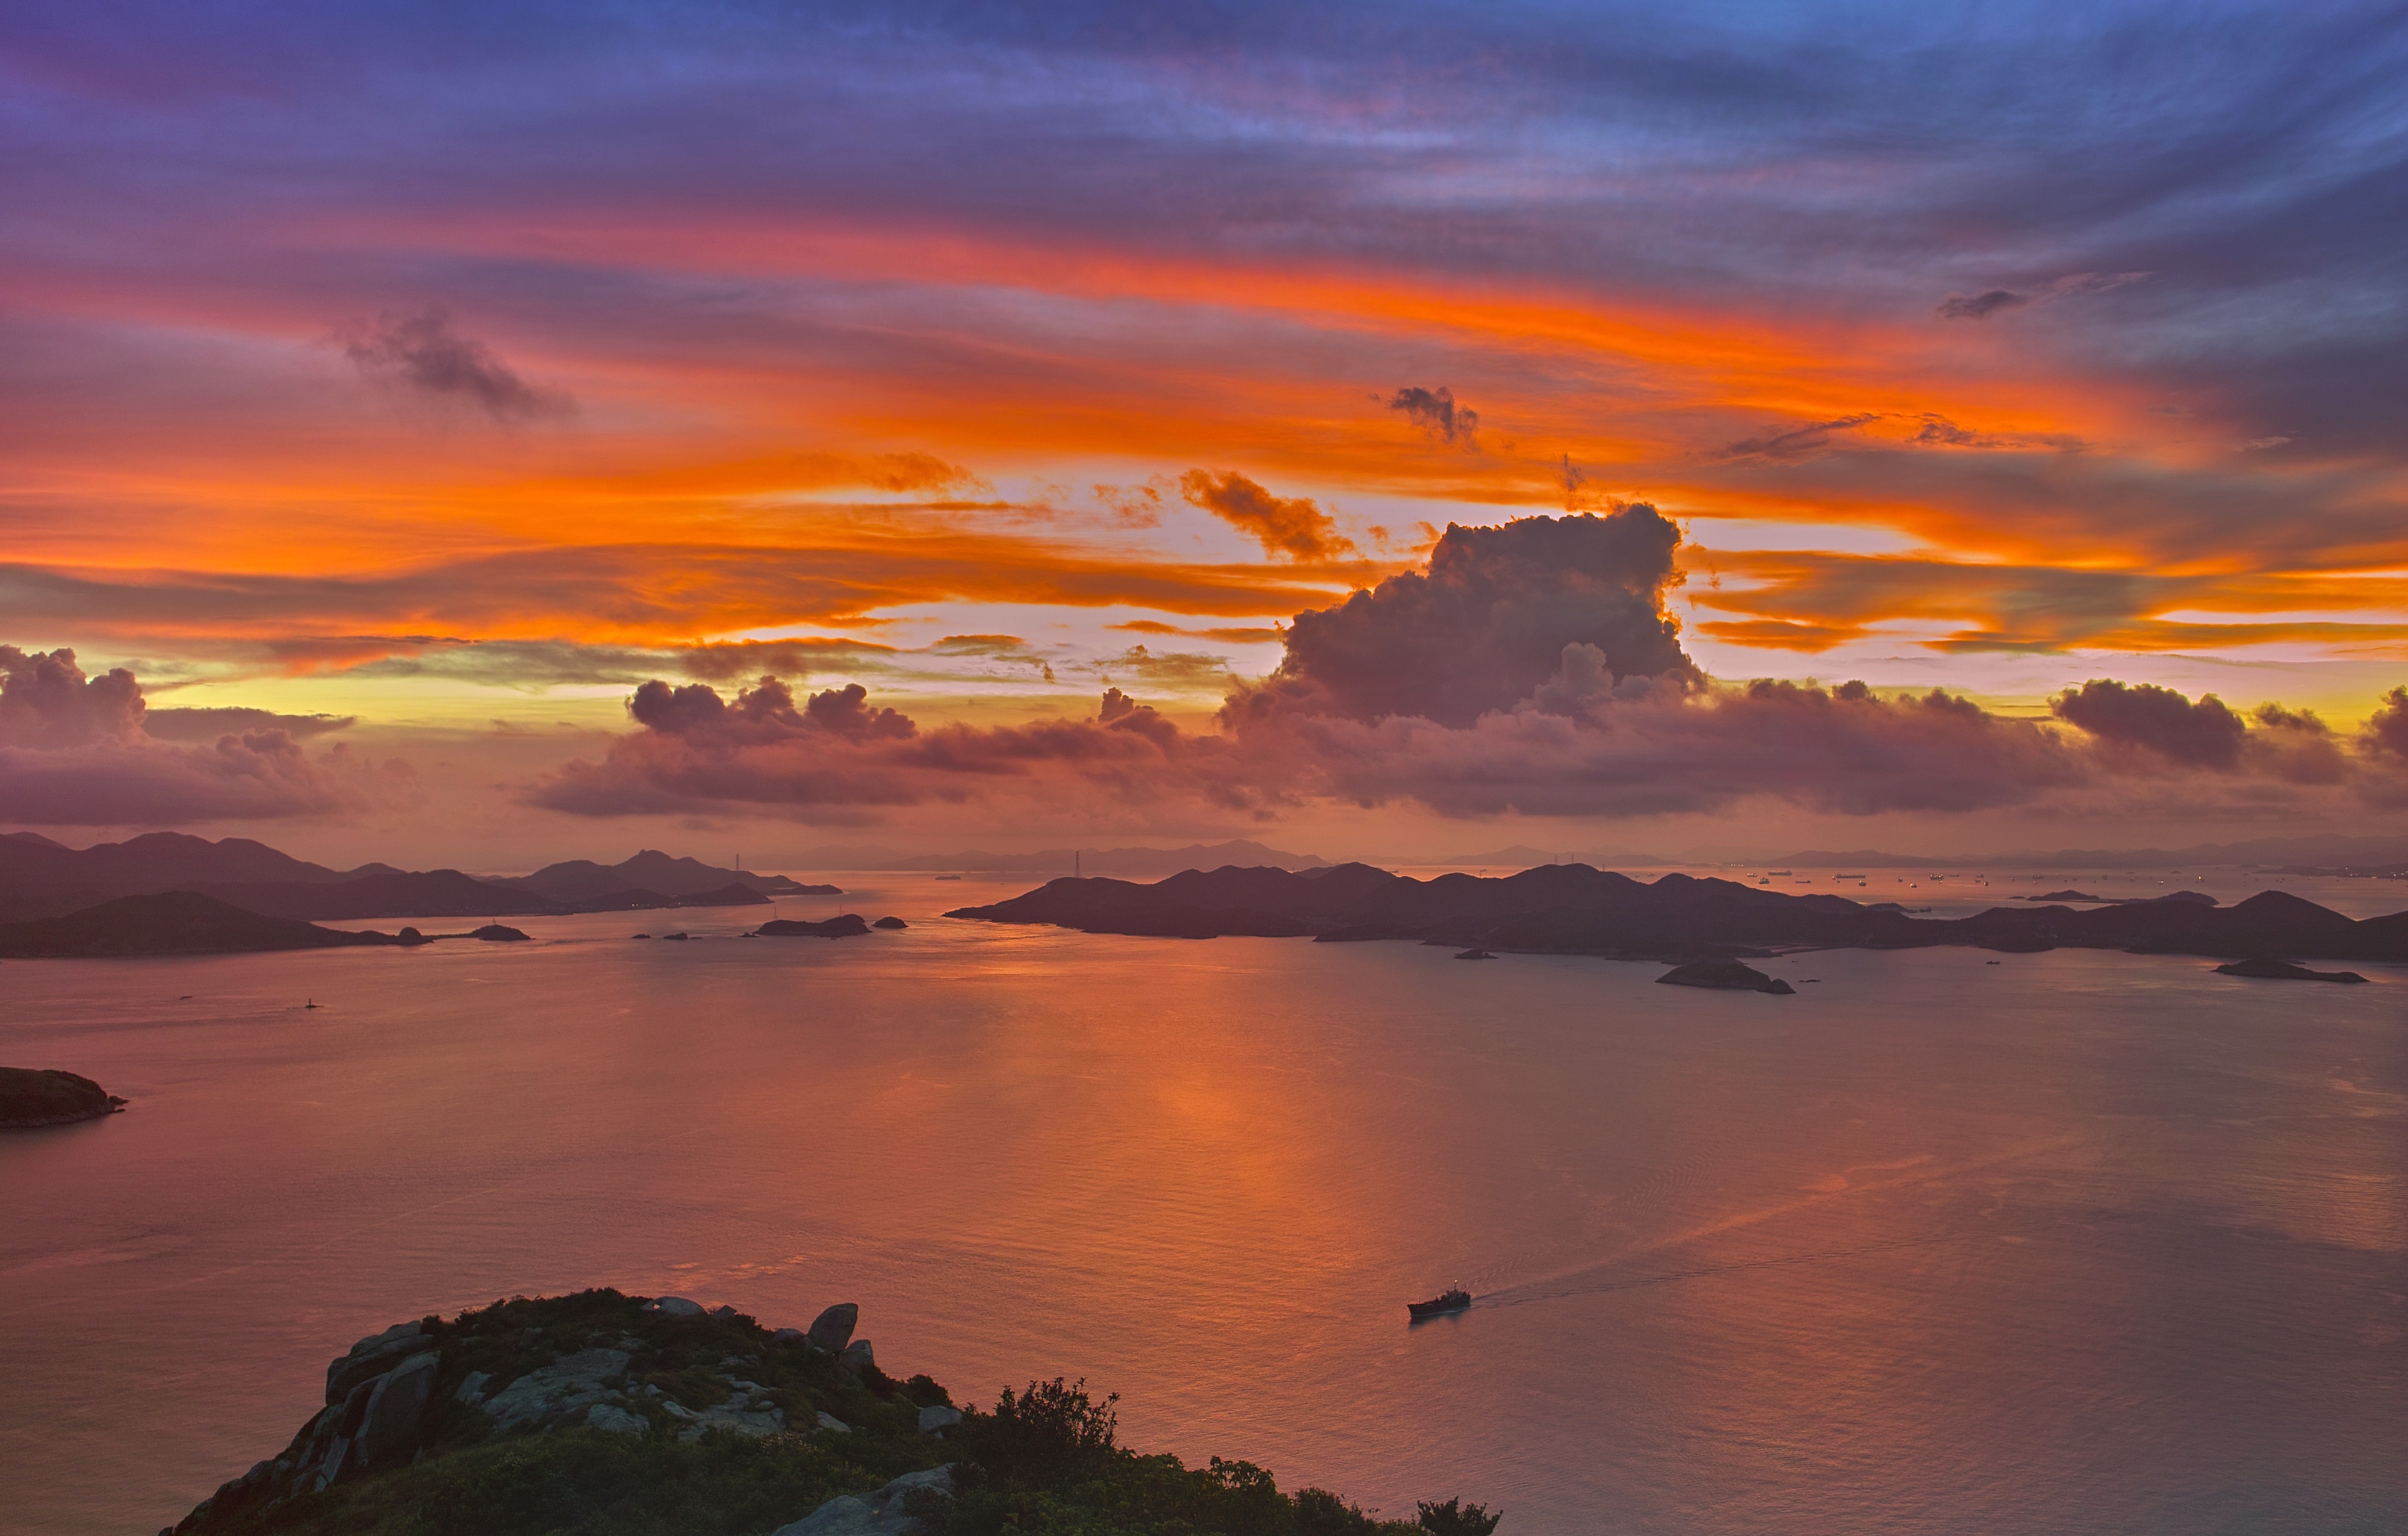
sea, coast, horizon, silhouette, cloud, sky, sunrise, sunset, morning, dawn, atmosphere, dusk, evening, reflection, loch, afterglow, shoals, high contrast, the sea, meteorological phenomenon, red sky at morning